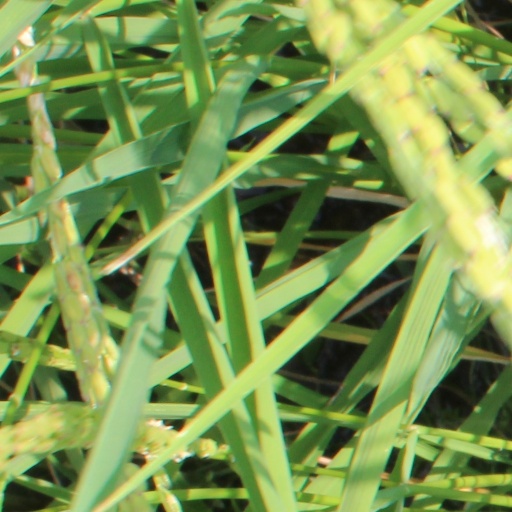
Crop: rice